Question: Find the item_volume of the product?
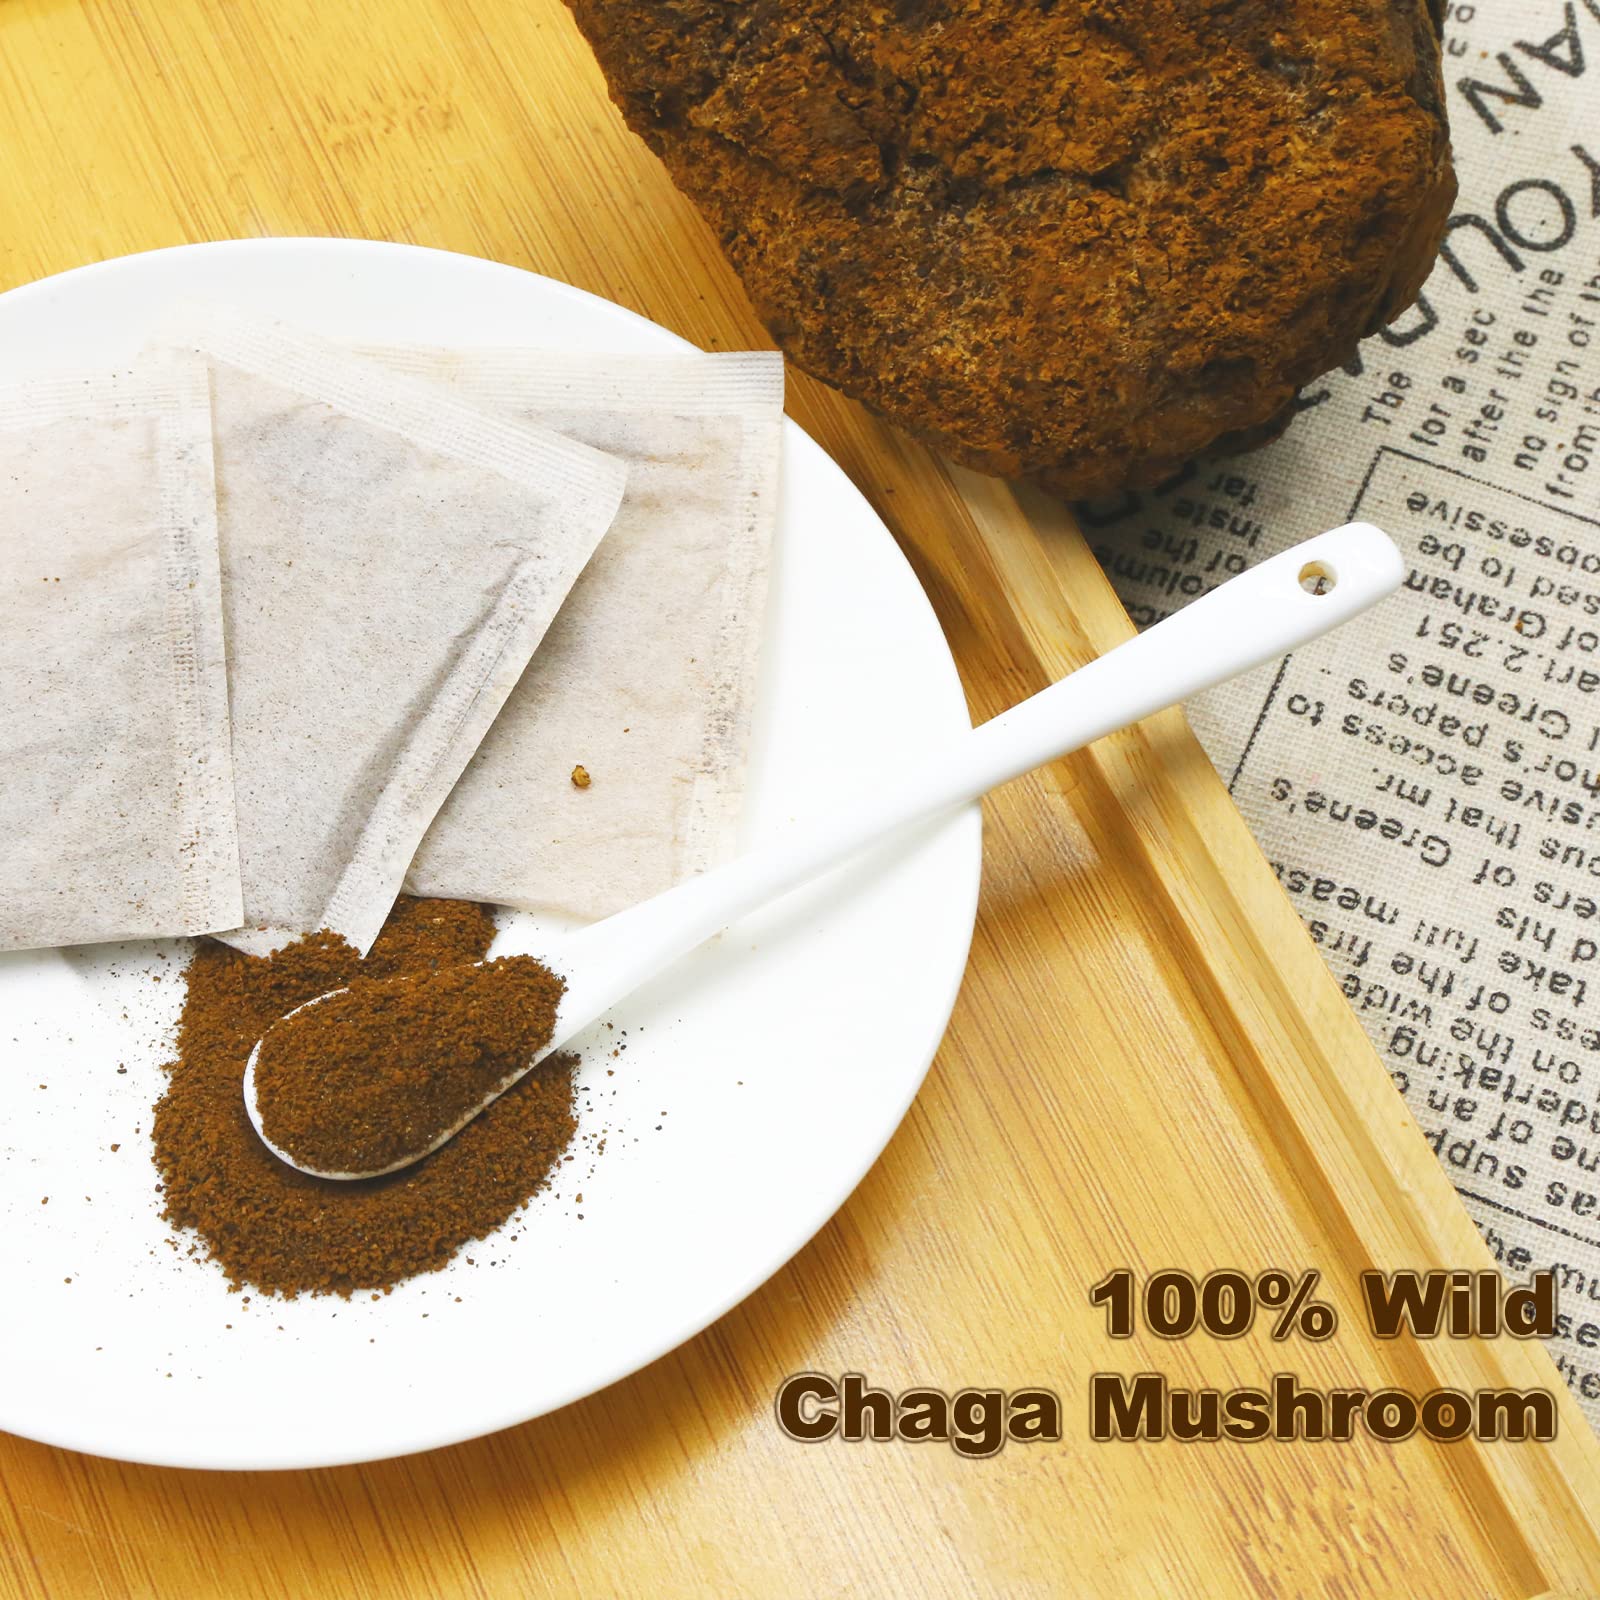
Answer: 2.251 quart